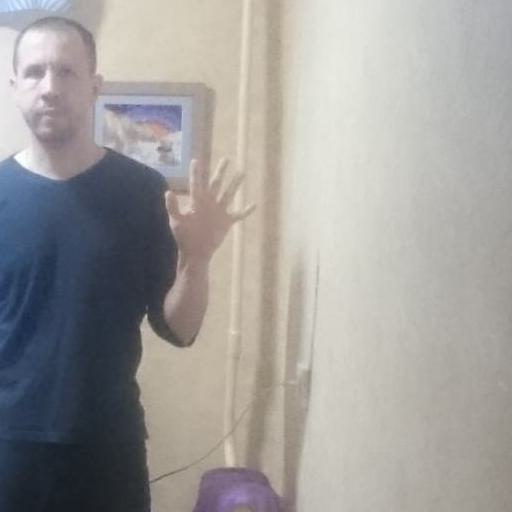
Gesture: palm